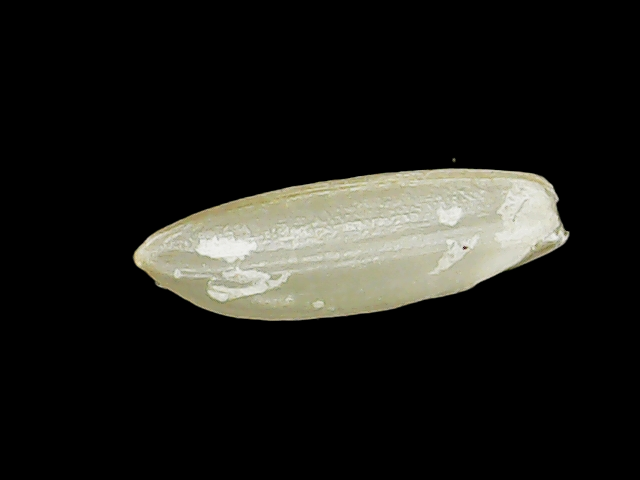
Rice variety: Binadhan12